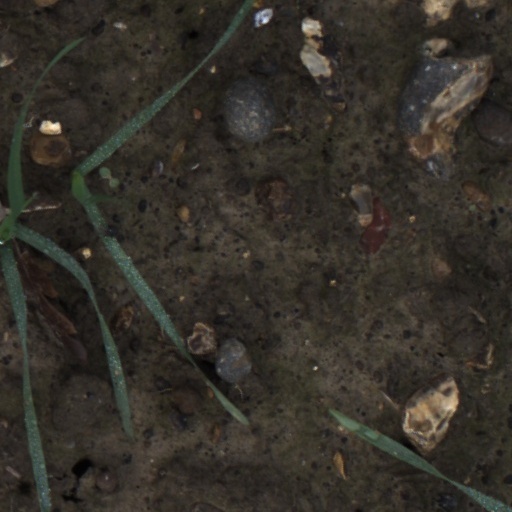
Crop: wheat